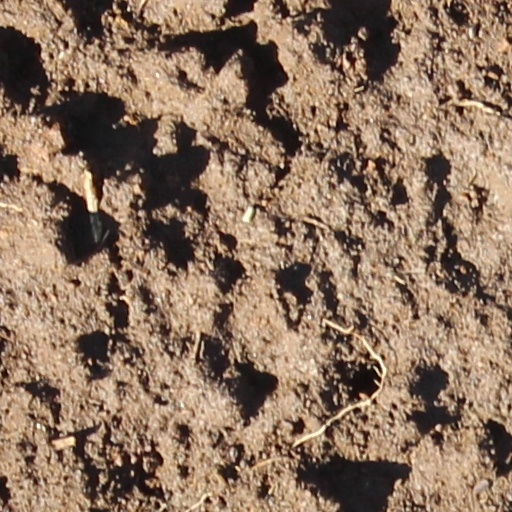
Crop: wheat